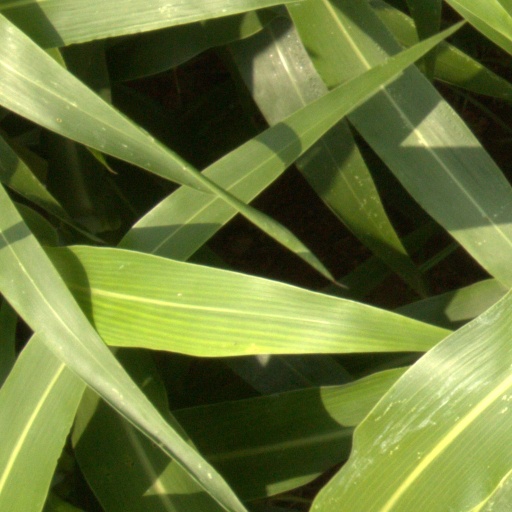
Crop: sorghum